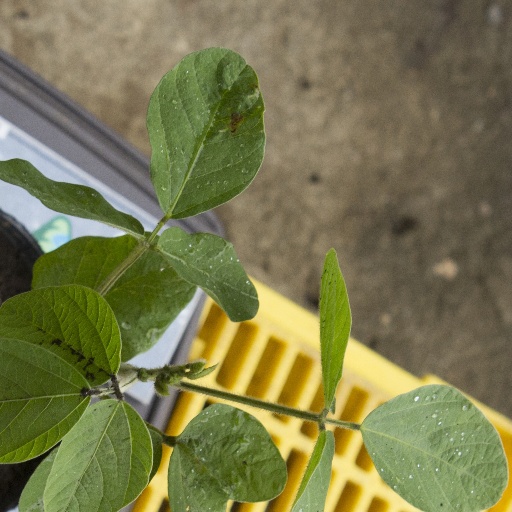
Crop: soybean